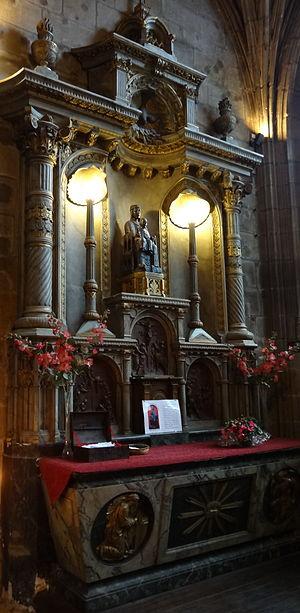
Statue de la Vierge noire (XII siècle)